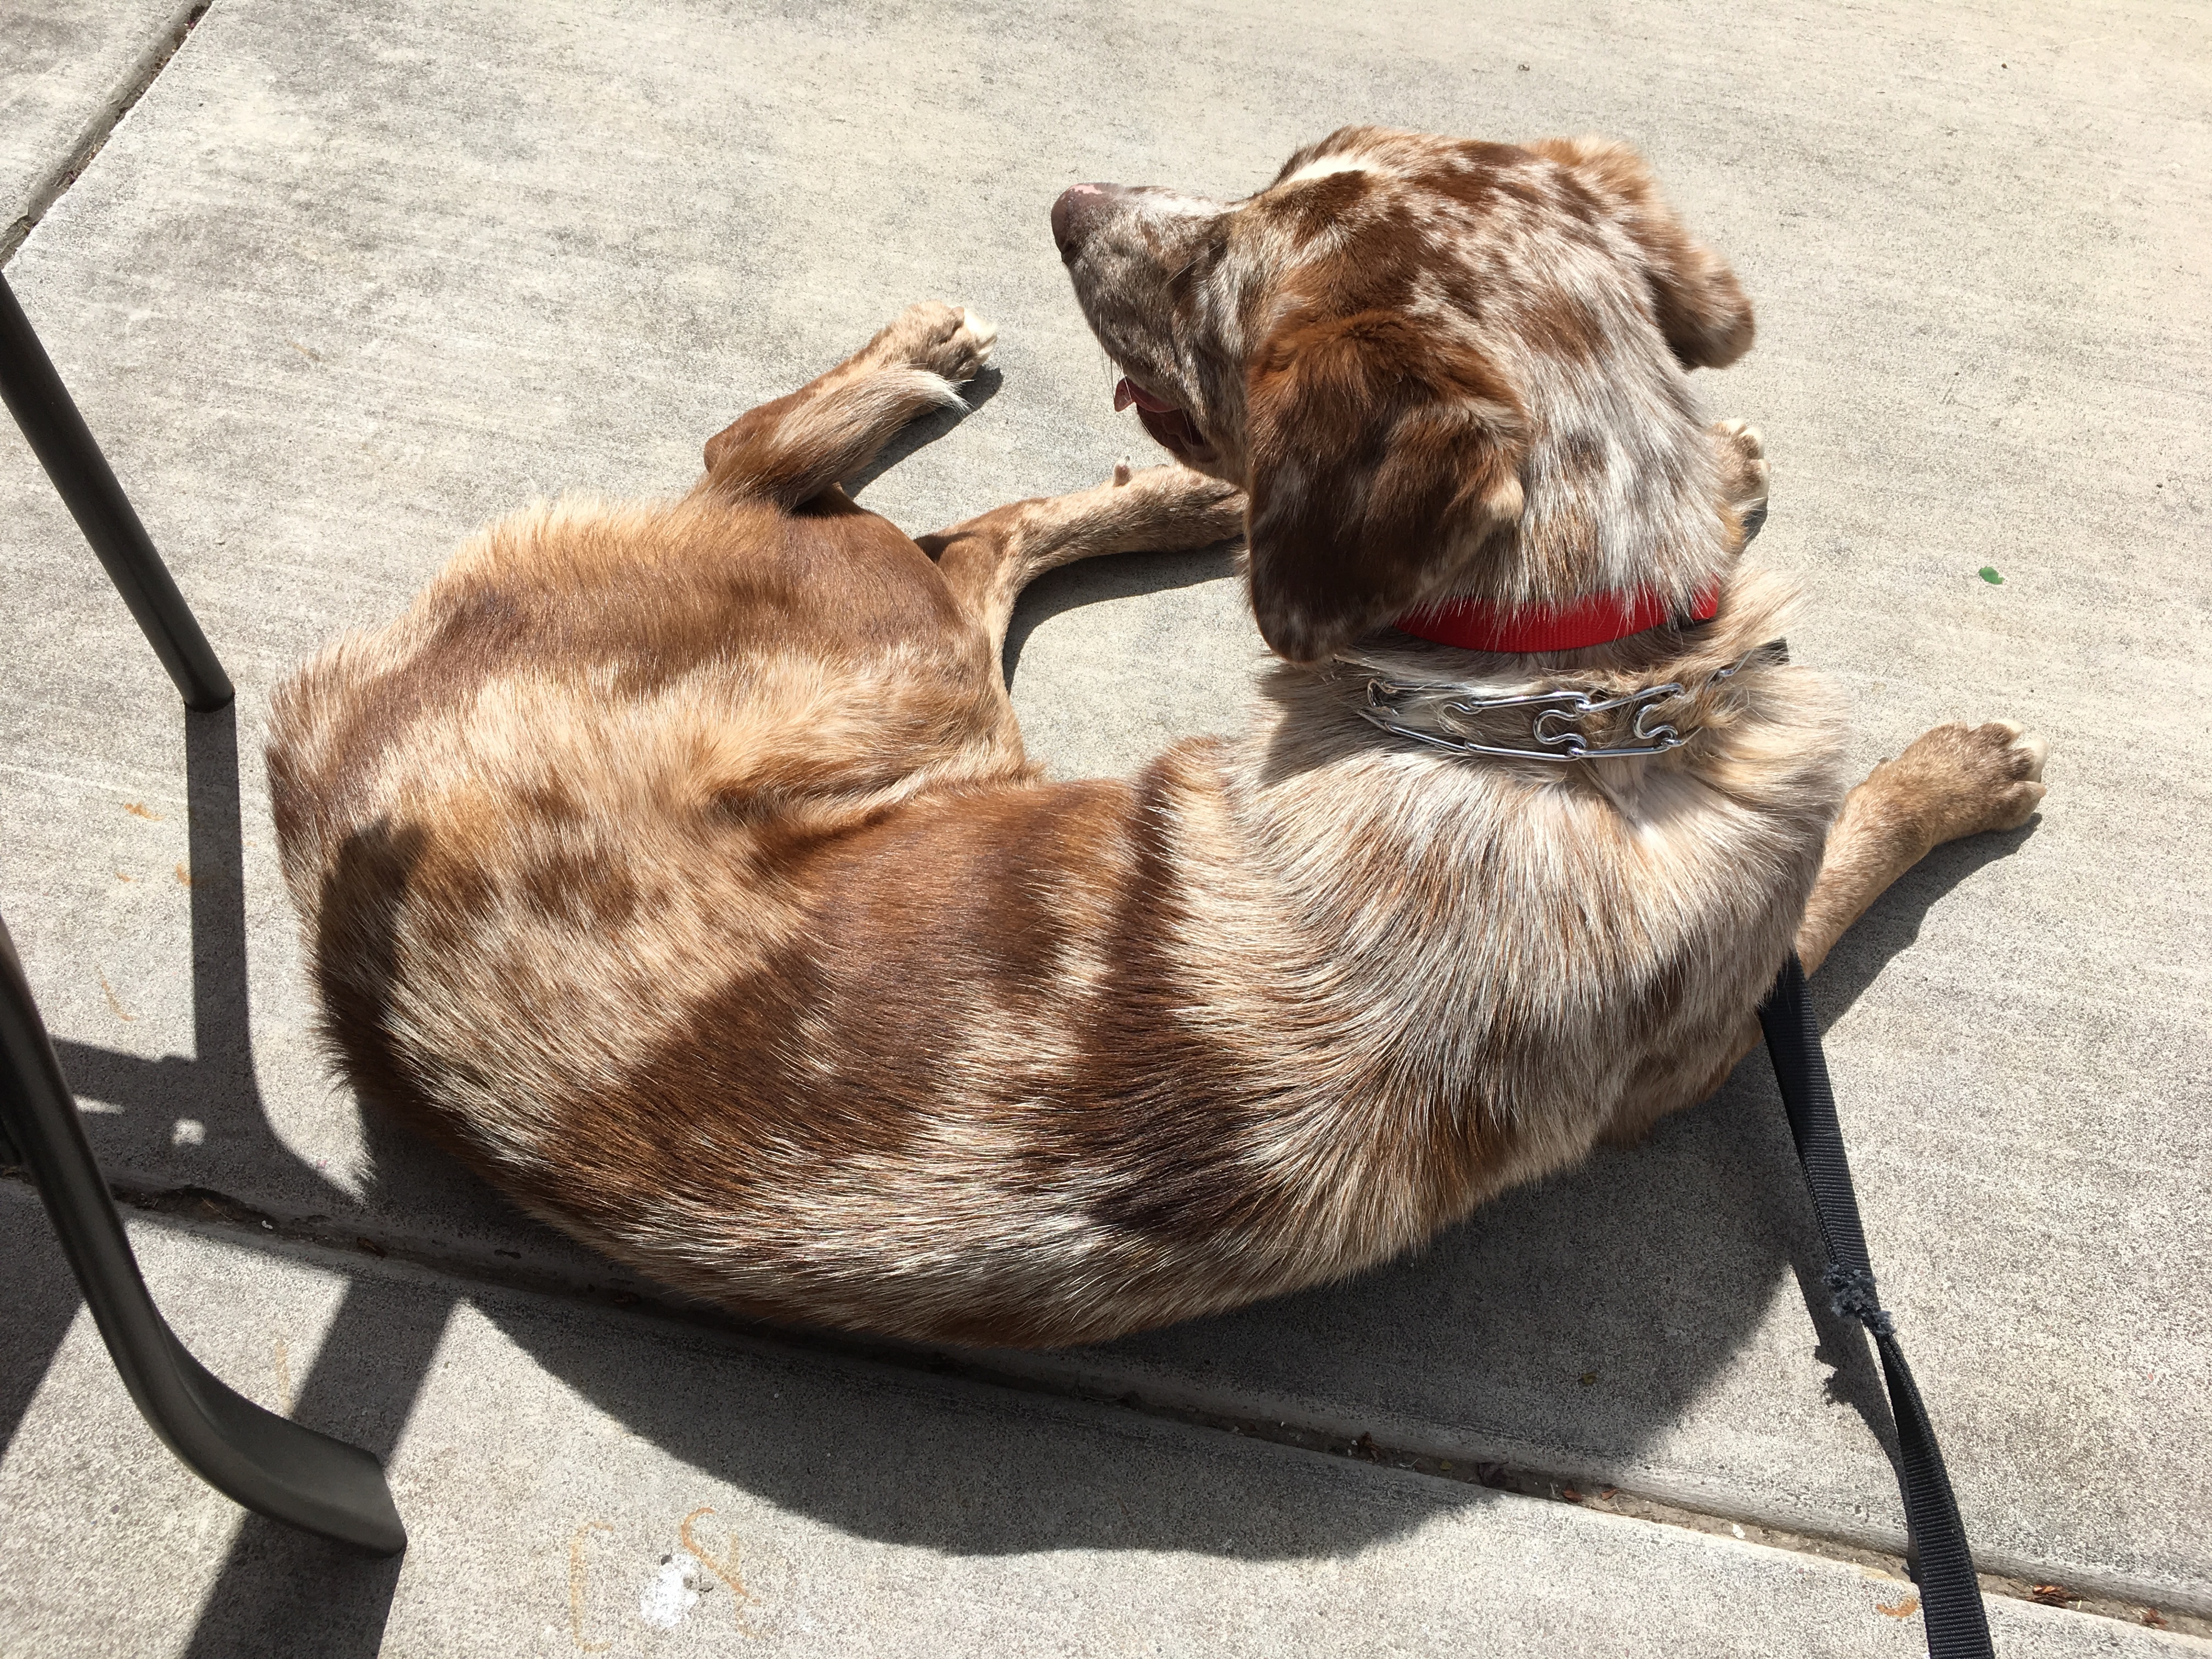
dog, mammal, dog like mammal